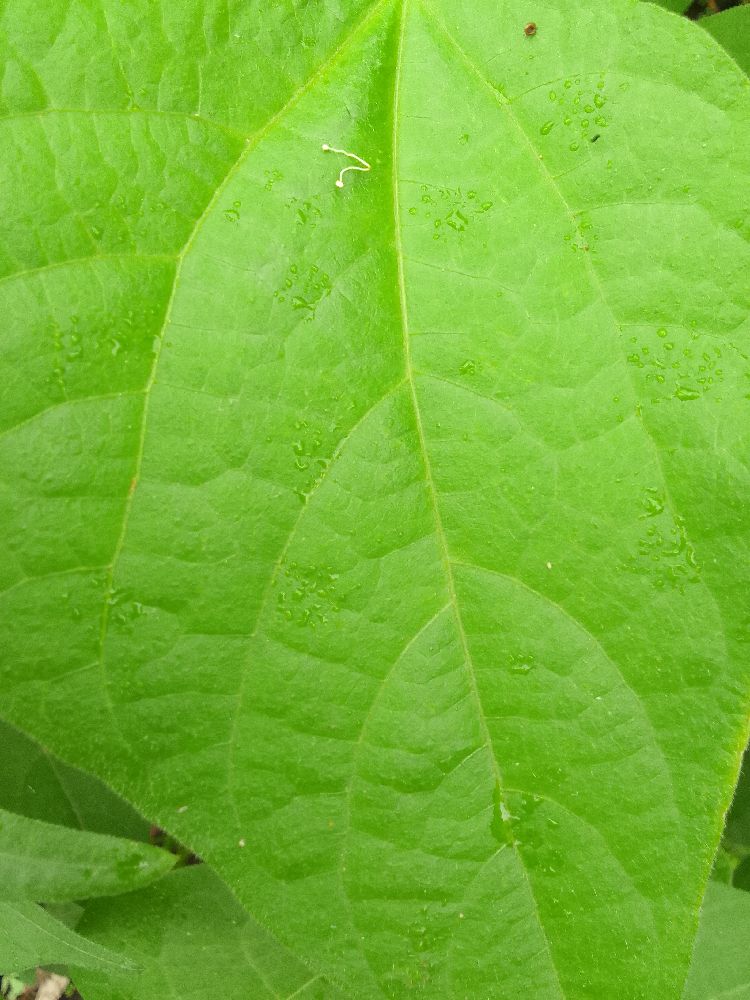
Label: healthy